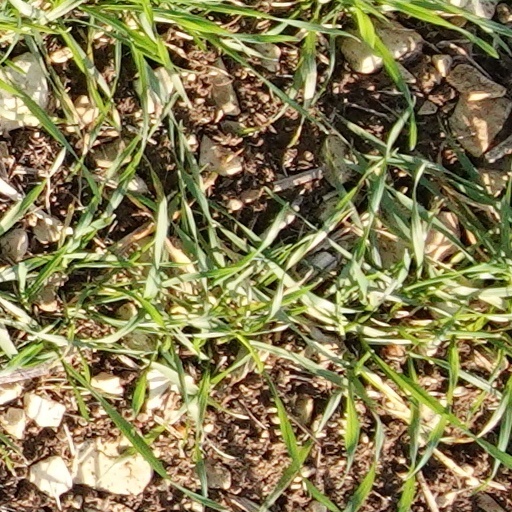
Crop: wheat